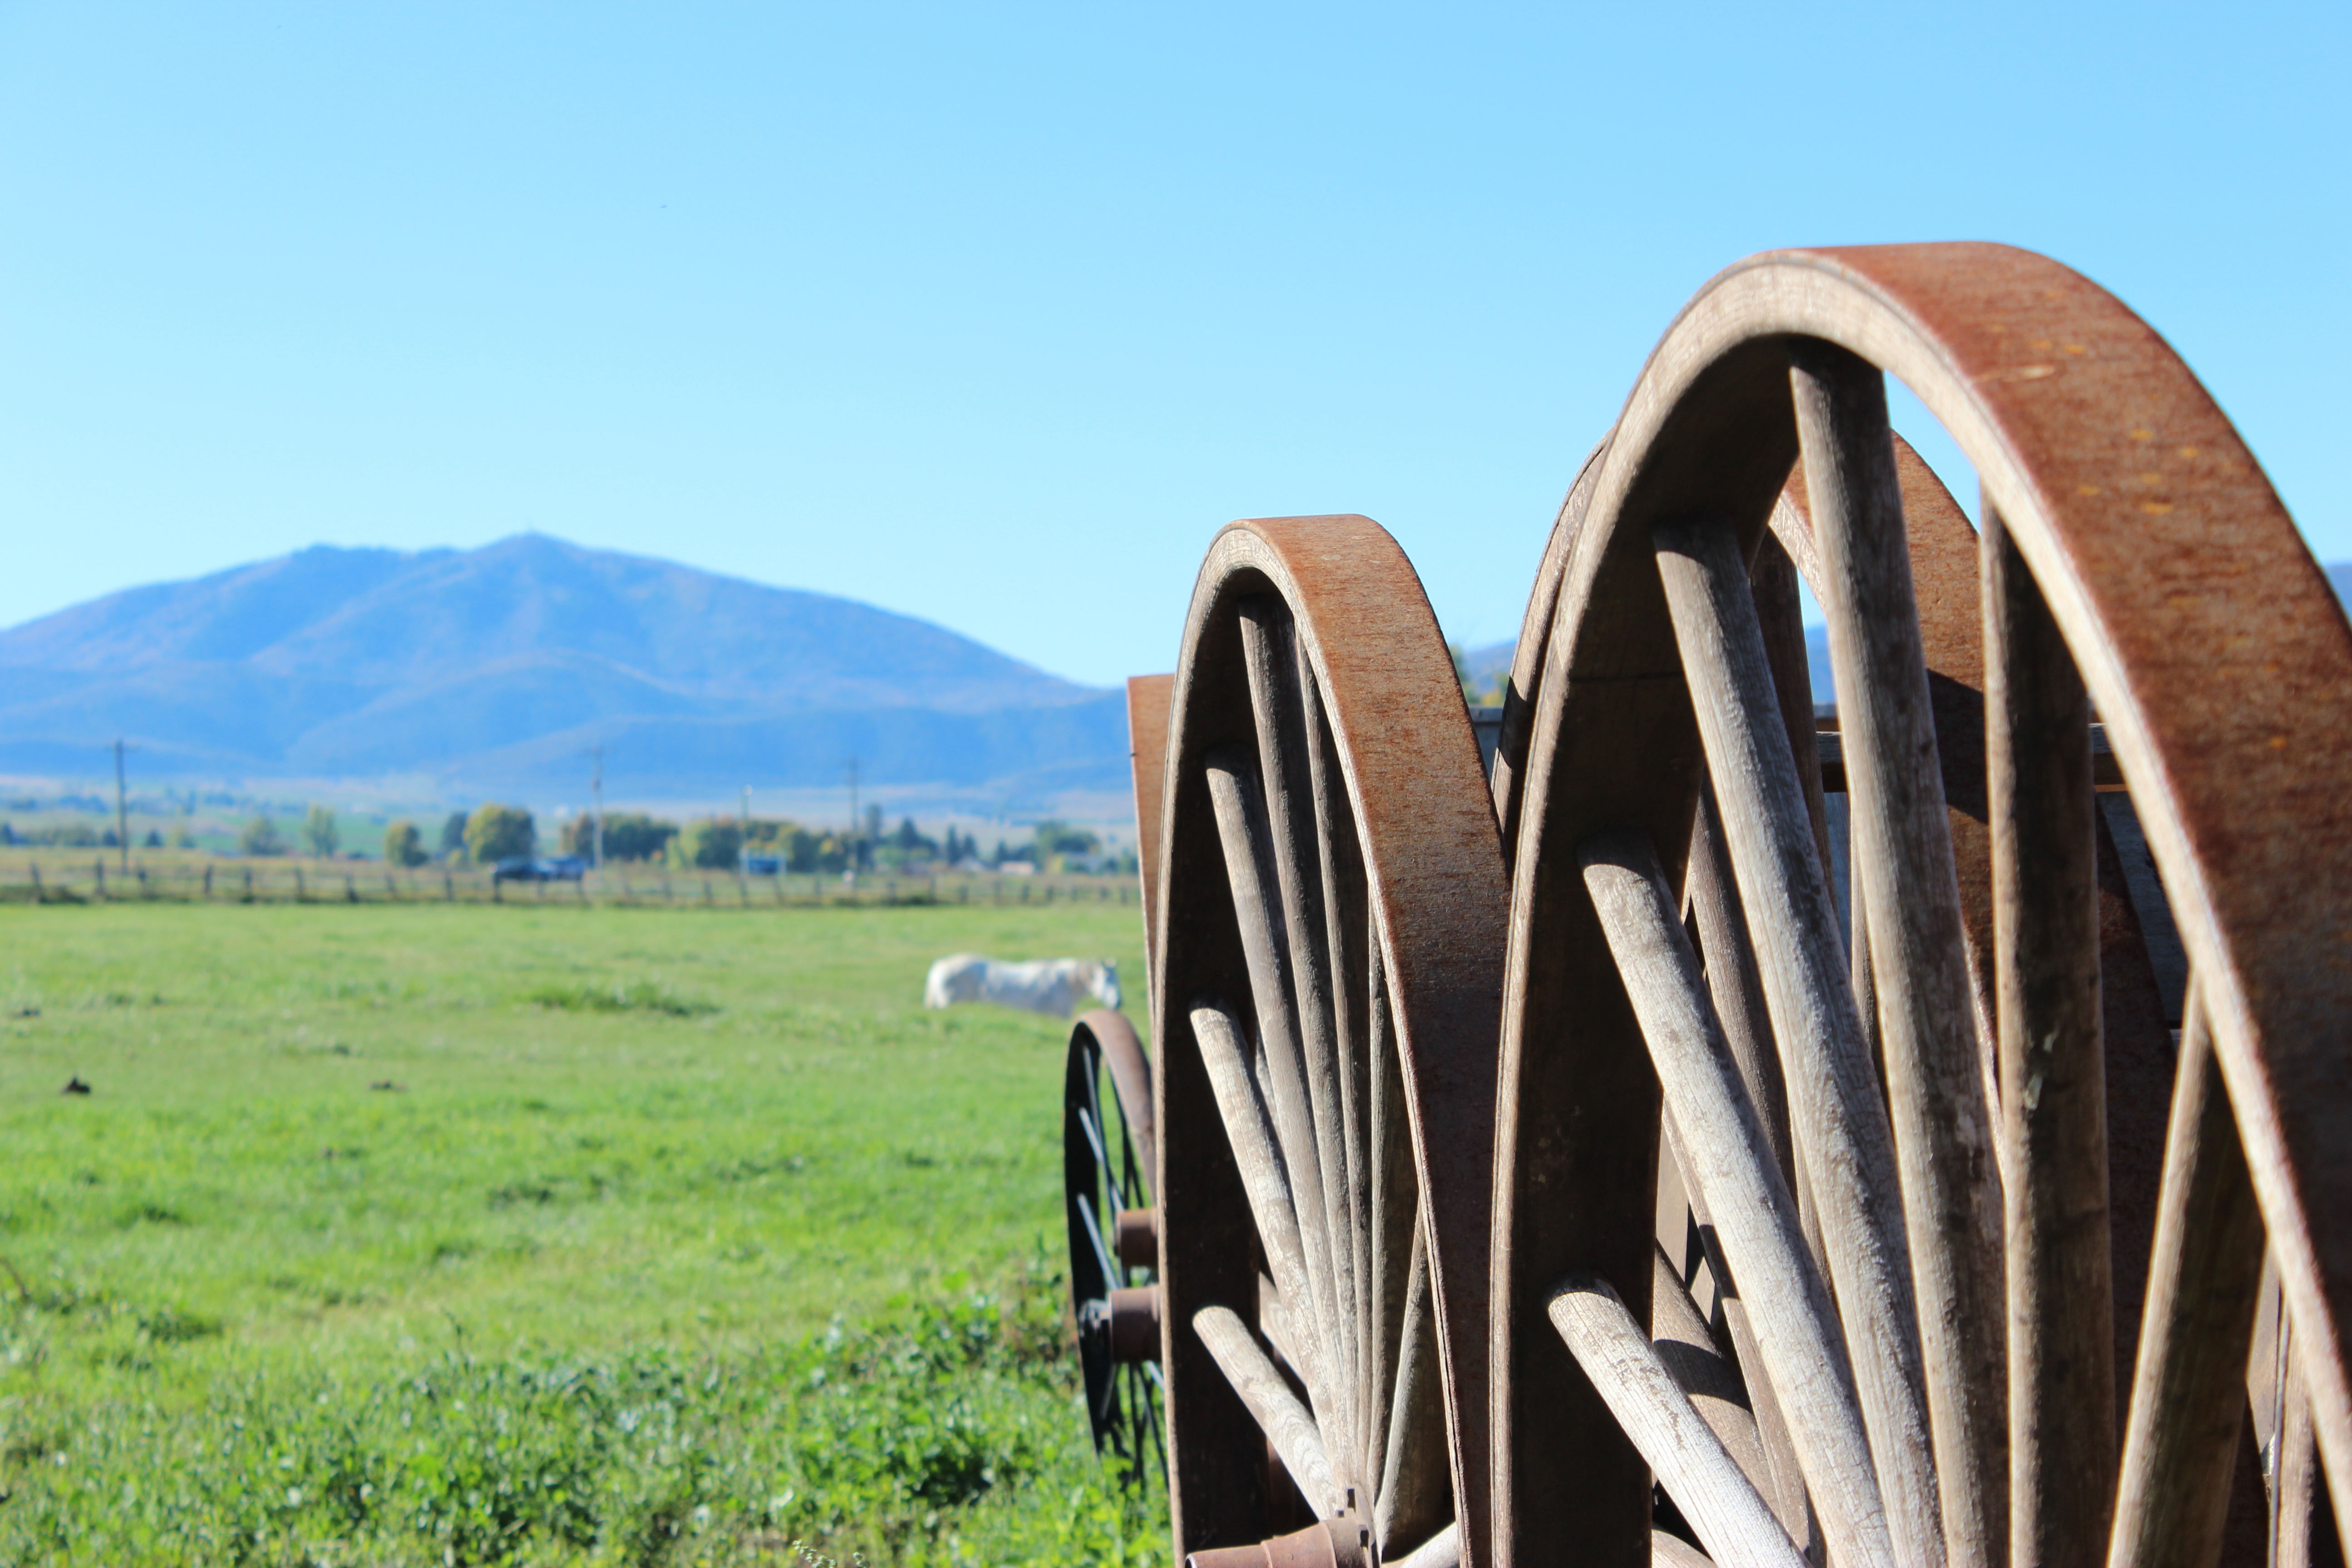
landscape, tree, grass, plant, sky, field, farm, vintage, antique, prairie, hill, old, rustic, vacation, rural, historic, outdoors, grassland, history, western, rural area, wagon wheel, ecoregion, plant community